LIC metro station

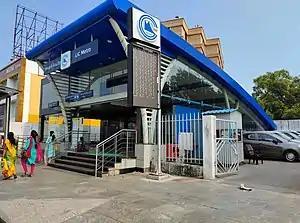

LIC is an underground metro station on the North-South Corridor of the Blue Line of Chennai Metro in Chennai, India. This station serves the neighbourhoods of Egmore and Royapettah. The station is named so because of the presence of the LIC Building, the city's first skyscraper, in the vicinity. The station was opened for public on 10 February 2019. However, some portions of the construction work remains incomplete on the date of inauguration.